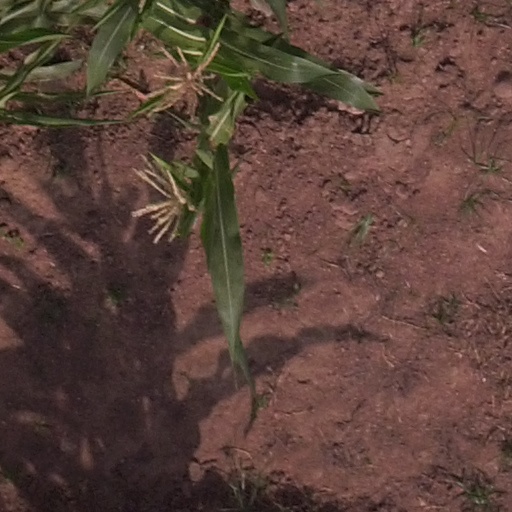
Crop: maize; corn